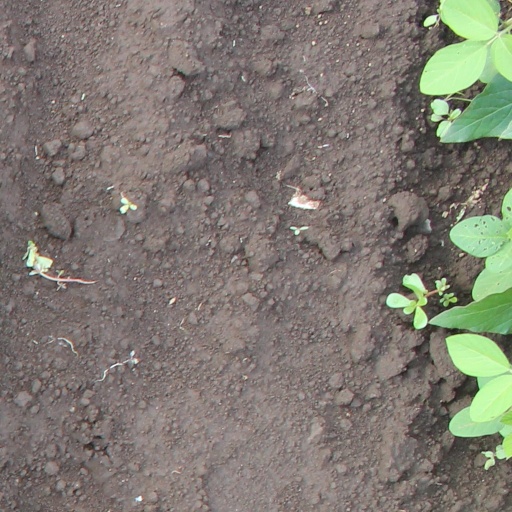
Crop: soybean